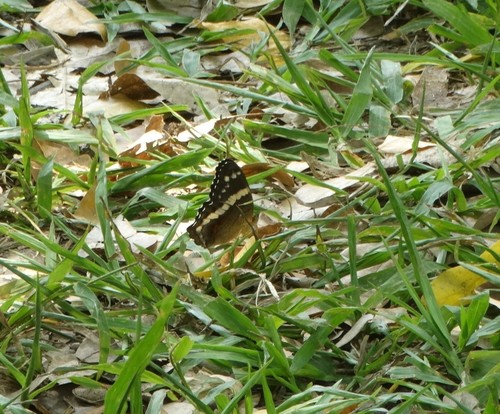
Scientific name: Anartia fatima
Common name: Banded peacock
Family: Nymphalidae
Order: Lepidoptera
Pollinator type: Primary pollinator
Habitat: Open areas and gardens
Geographic range: South America
Conservation status: Least Concern